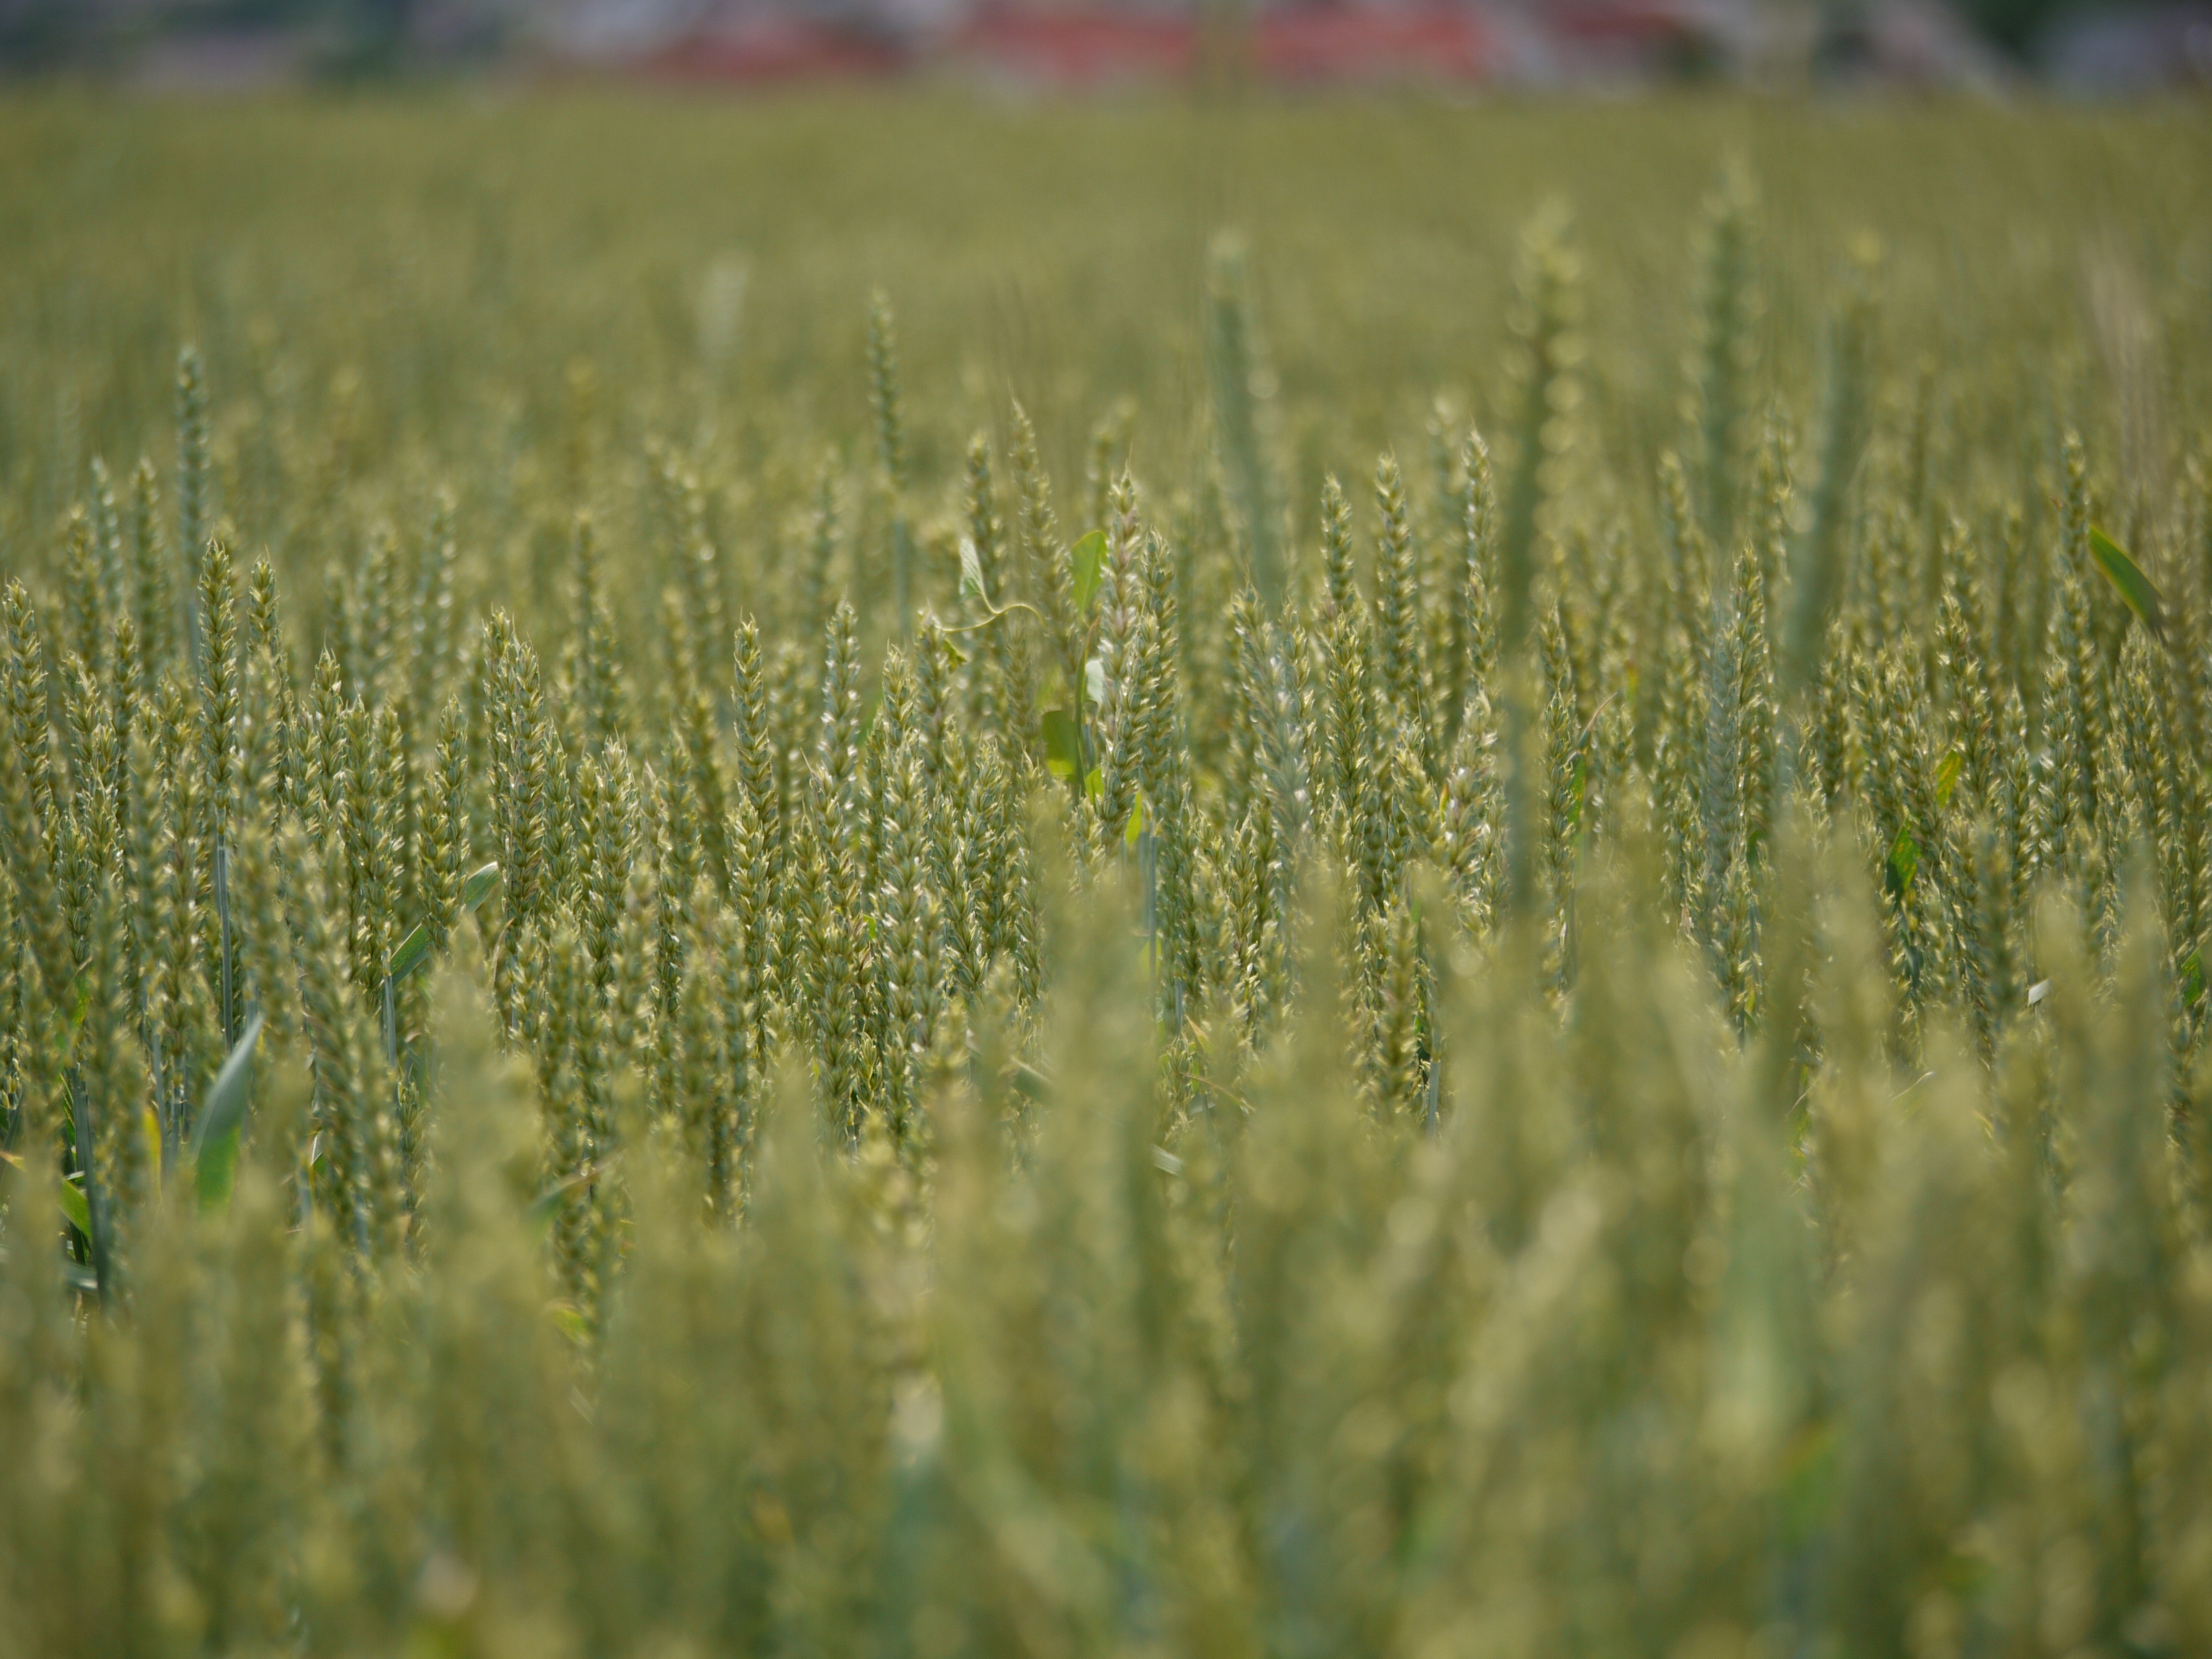
grass, plant, field, lawn, meadow, wheat, grain, prairie, flower, band, food, green, crop, grow, endless, agriculture, plain, spike, wildflower, wheat field, focus, background, nutrition, grassland, rye, cornfield, wide, cereals, area, middle, habitat, ecosystem, bauer, far, steppe, arable, shades of green, staple food, flowering plant, centrally, grass family, land plant, phragmites